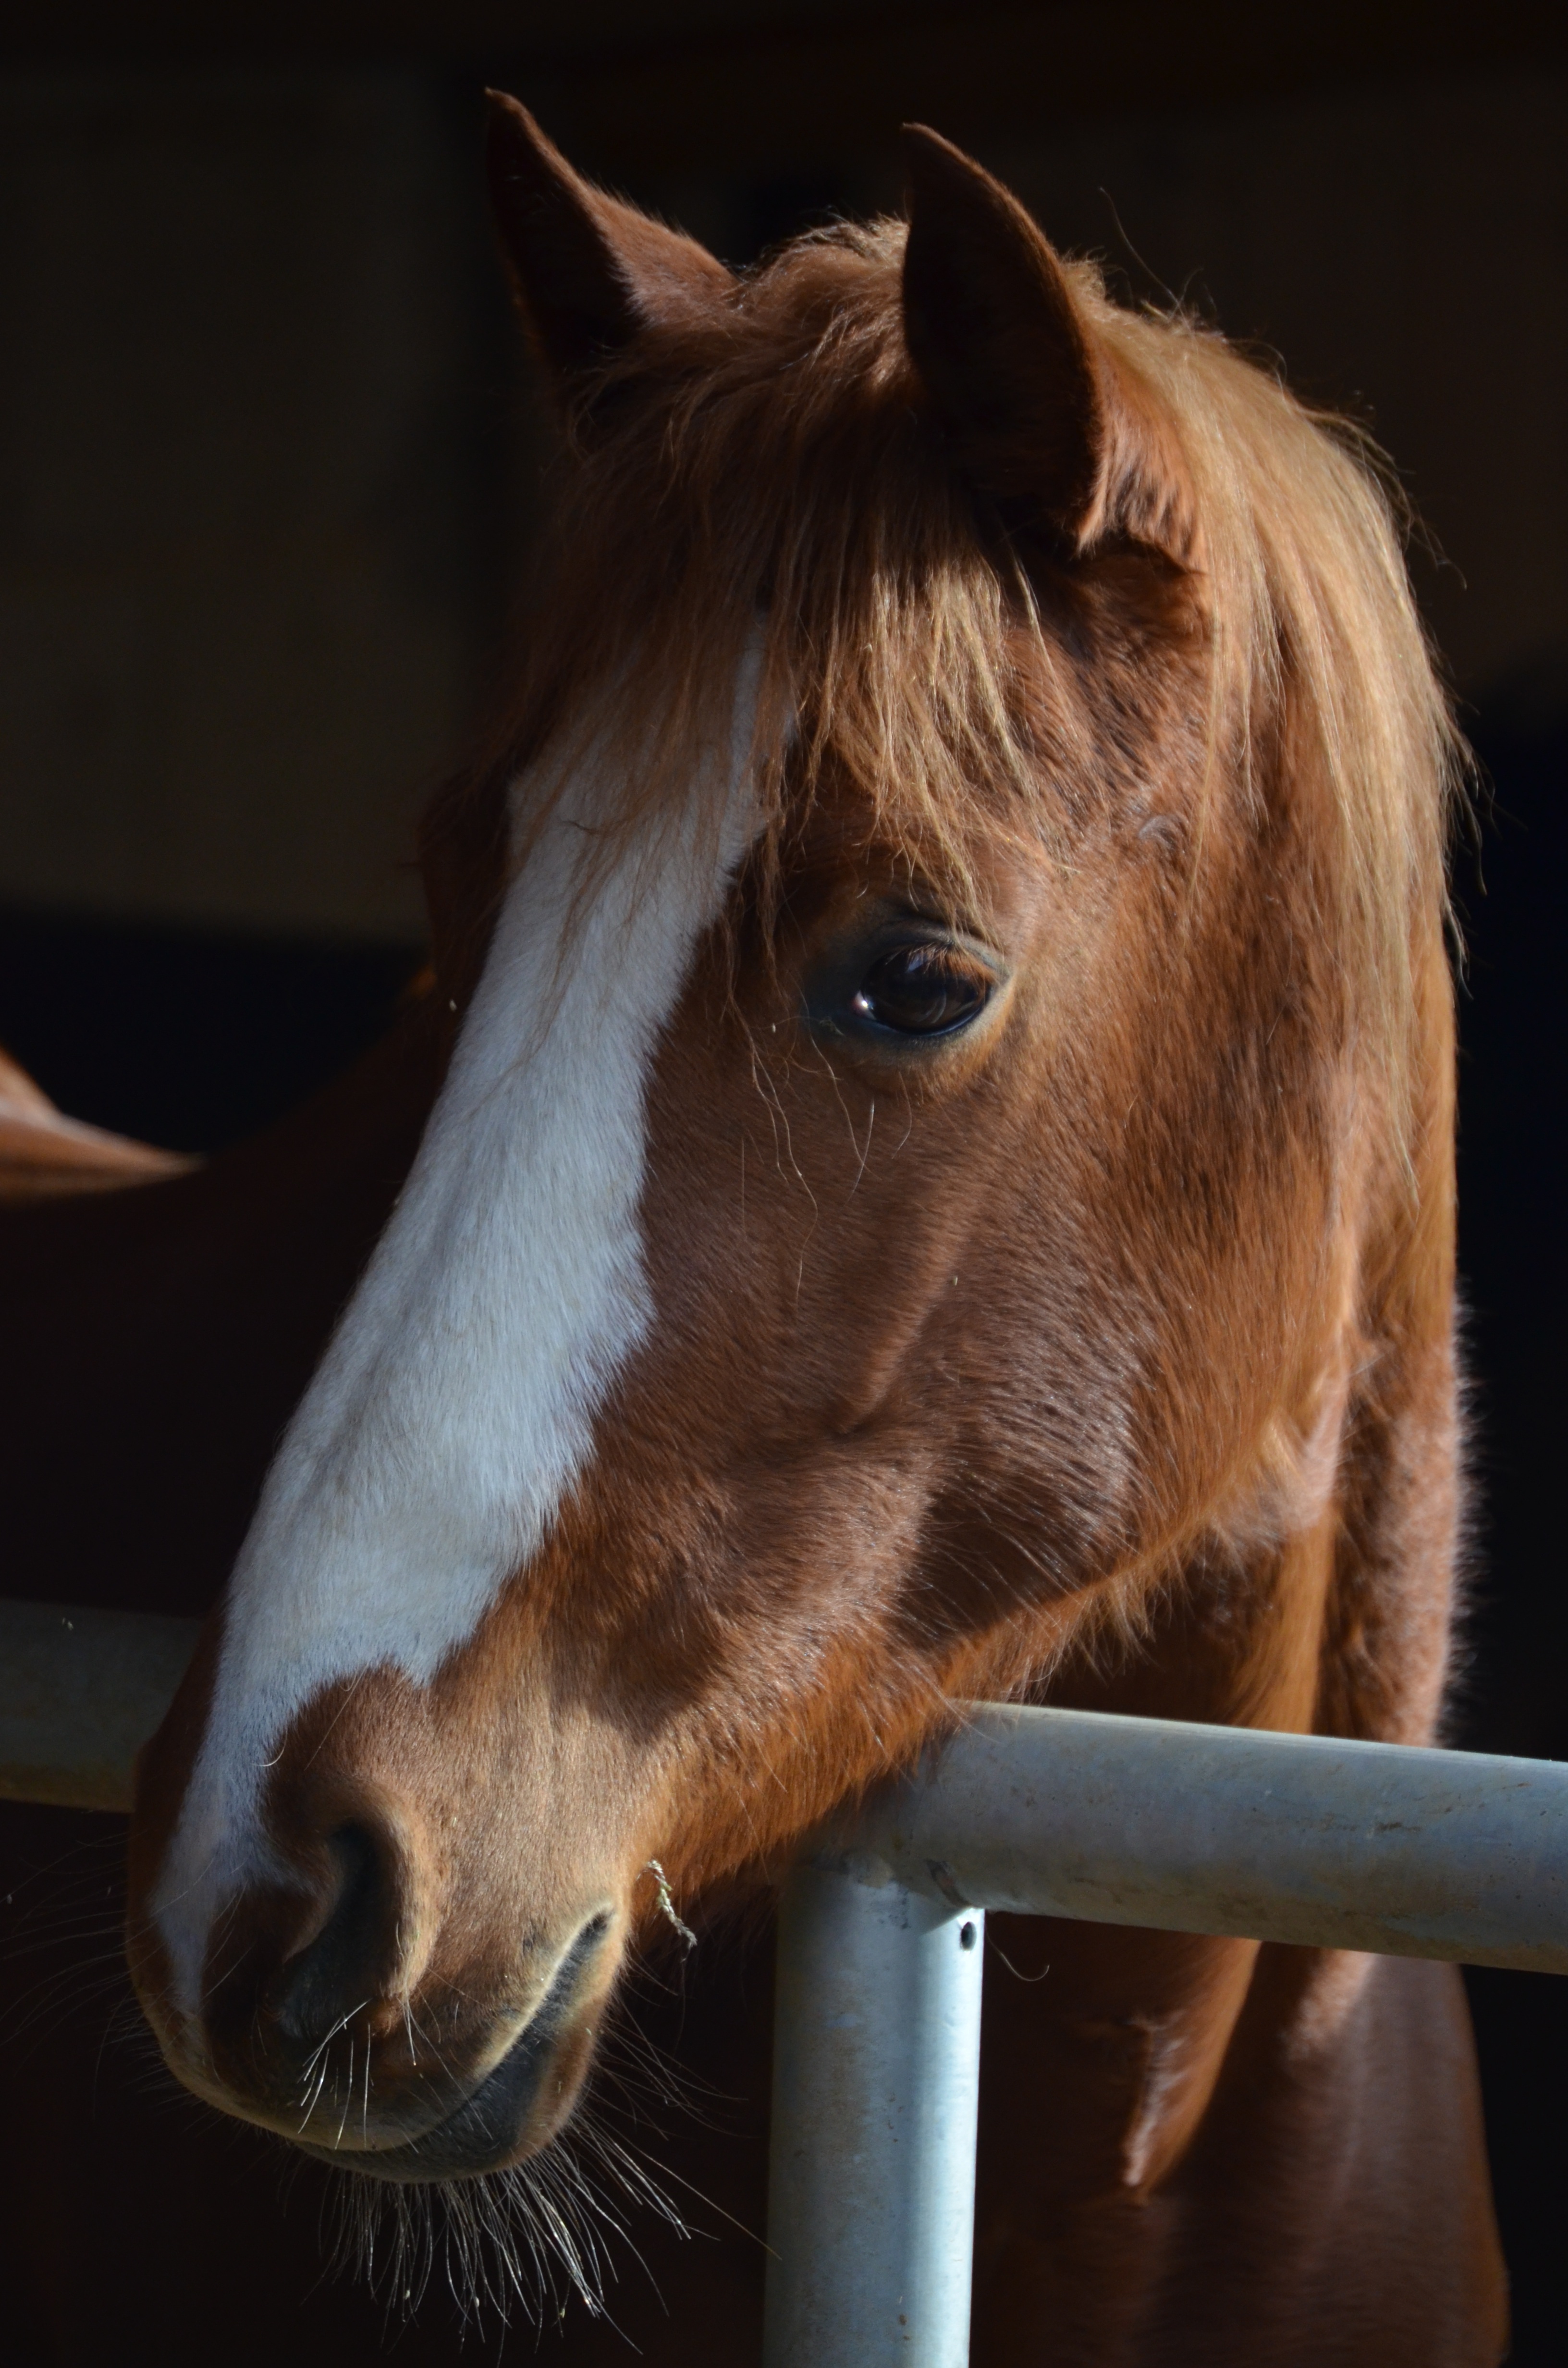
horse, brown, mammal, stallion, mane, close up, bridle, eyes, head, vertebrate, mare, foal, horse head, colt, halter, pack animal, brown horse, horse like mammal, mustang horse